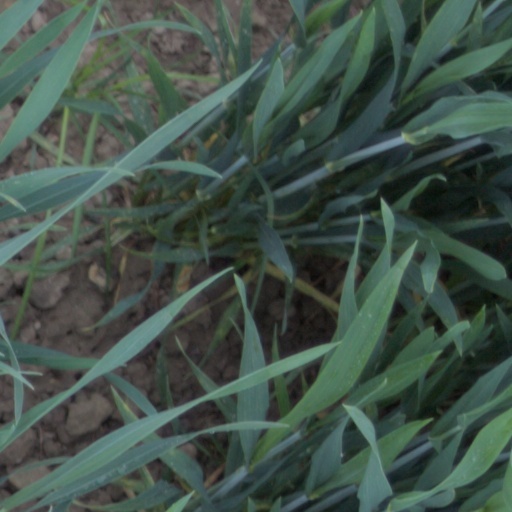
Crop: wheat